If Not for You

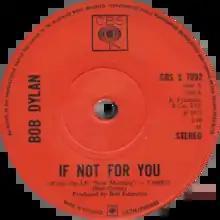
UK single (solid centre) of the Bob Dylan recording

"If Not for You" is a song by American singer-songwriter Bob Dylan from his October 1970 album "New Morning". It was issued as the A-side of a single in Europe in early 1971. The song is a love song to Dylan's first wife, Sara Dylan. He recorded it several times in 1970; the session for the released version took place in New York in August. He also recorded the song with George Harrison on May 1, soon after the break-up of the Beatles, a session that attracted much speculation in the music press. The May recording remained unreleased until its inclusion on "The Bootleg Series Volumes 1–3 (Rare & Unreleased)" in 1991.